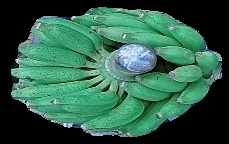
Variety: elakki-bale
Grade: grade1